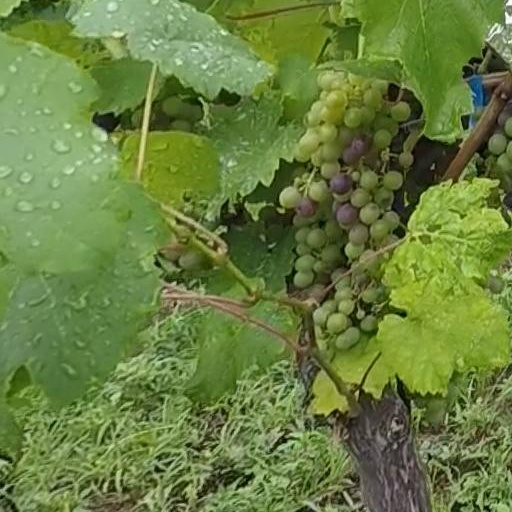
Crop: grape